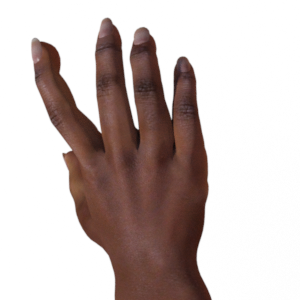
Label: paper